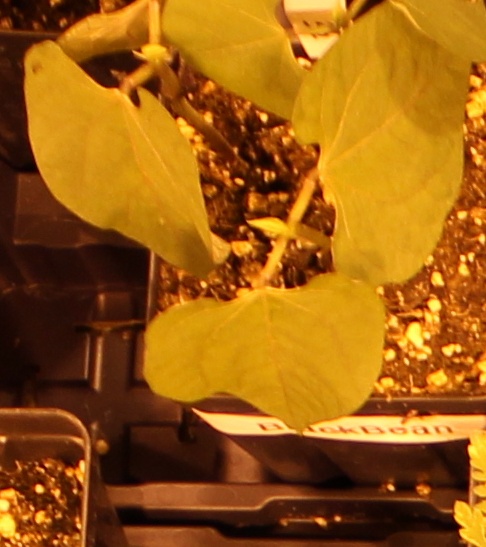
Label: Blackbean